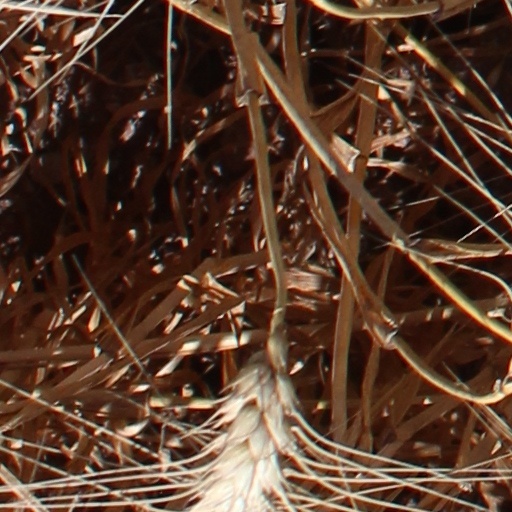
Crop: wheat